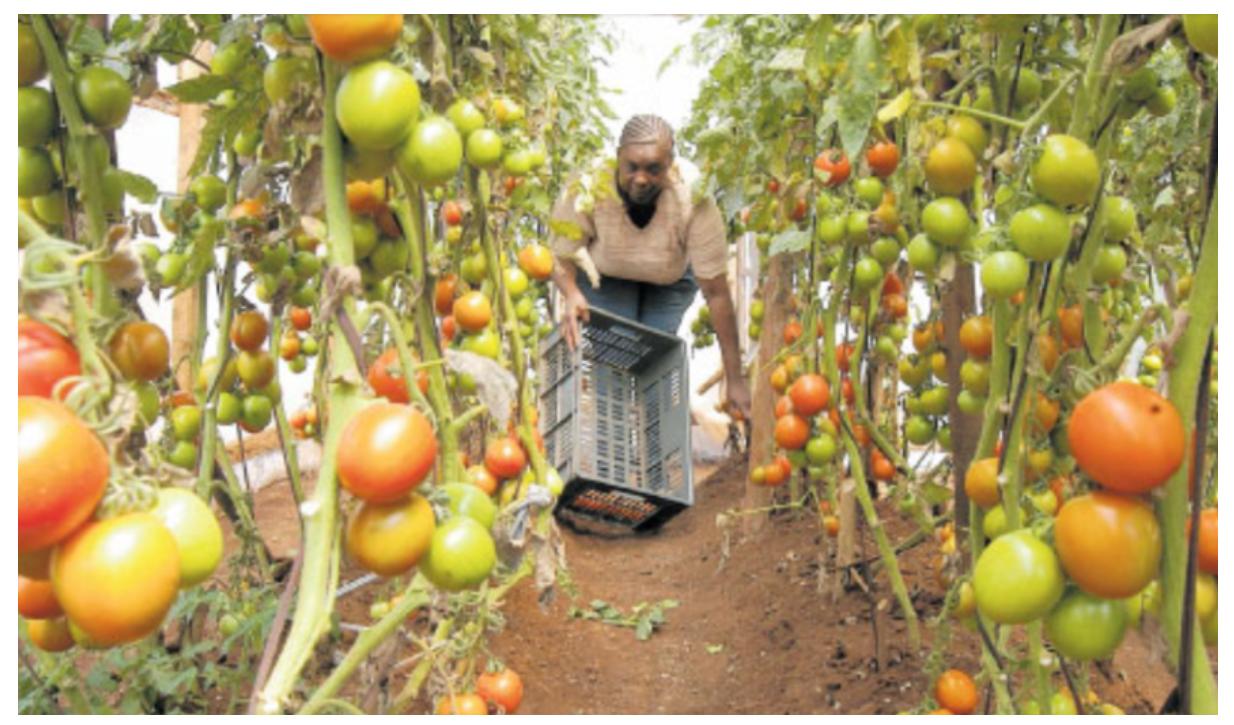
Mkulima wa zao la biashara aina ya nyanya, anavuna  nyanya zilizokomaa na kuiva vizuri, akiacha nyanya mbichi shambani ili ziendelee kukomaa na kuiva taratibu kwa ubora zaidi kabla ya kuzikusanya kwaajili ya kuziuza sokoni.